Yvonne Keuls

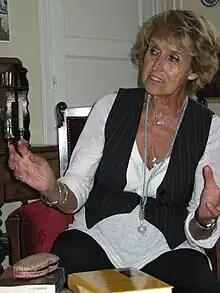
Yvonne Keuls

Yvonne Keuls (Batavia (Jakarta), December 17, 1931) is a Dutch Indo writer. She writes novels about social problems, as well as about herself and her family. Her writing style is realistic and sometimes humorous. Her work has received several awards. Early the early 1970s, Keuls became a permanent panellist in the NCRV quiz show, "Like father, like son", and the variation, "Like mother, like daughter", "Like mother, like son", and "Like father, like daughter". In the 1980s, she took part in the NCRV's panel program. Keuls is married with children. Her filmography includes "Jan Rap en Z'n Maat".